History of rail transport in China

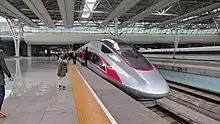
A High Speed Rail in Shanghai

In 1978, during Deng Xiaoping's visit to Japan, he experienced the Shinkansen, the world's first high-speed rail. This sparked an interest in high-speed rail systems in mainland China. As part of an infrastructure upgrade, China opened its first high-speed rail lines in 2007, utilizing trains sourced from Canada, France, Germany, and Japan. As of 2021, China possesses the world's largest high-speed rail network, with a total operating length of 40,000 kilometers.